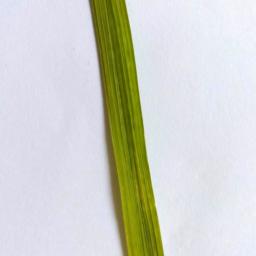
Label: Rice___Healthy